Highland and Island Emigration Society

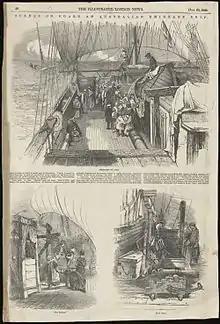
"Scenes on board an Australian emigrant ship" from "Illustrated London News" in 1849

In 1852, popular support for emigration was widespread. The Society's pamphlet of May 1852 announced that its patron was Prince Albert and asked the public for donations. The list of benefactors included The Queen (£300), Prince Albert (105), three Scottish Dukes (£100 each), Members of Parliament, the Australian Agricultural Company, and numerous clergy. Yorkshire manufacturers, fearing a labour shortage affecting the supply of wool from Australia, were keen to subscribe large amounts to the Society.